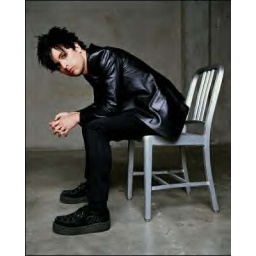
Billie Joe sitting in a chair